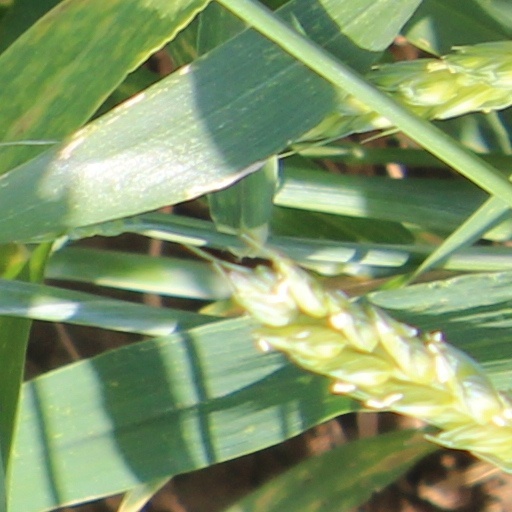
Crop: wheat